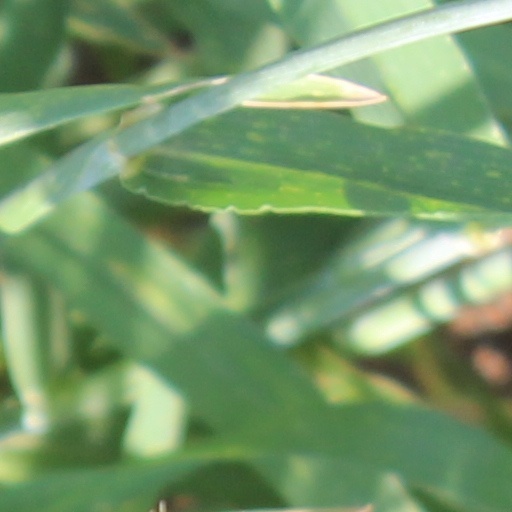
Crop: wheat